Inexcusable

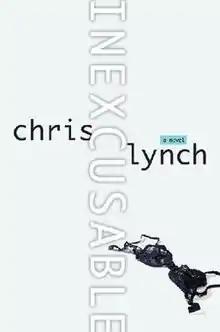
The cover of "Inexcusable"

Inexcusable is a 2005 novel written by Chris Lynch in the young adult genre. Through first-person narration, it chronicles the life of high school senior Keir Sarafian. A sequel, "Irreversible", was published on September 6, 2016.